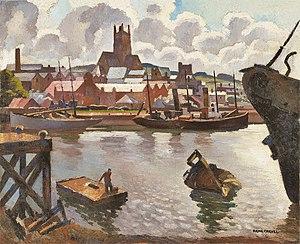
Fécamp, le port, tableau
René Crevel est un décorateur, architecte et peintre français né le 23 février 1892 à Rouen et mort le 2 décembre 1971 à Villeneuve-Loubet.